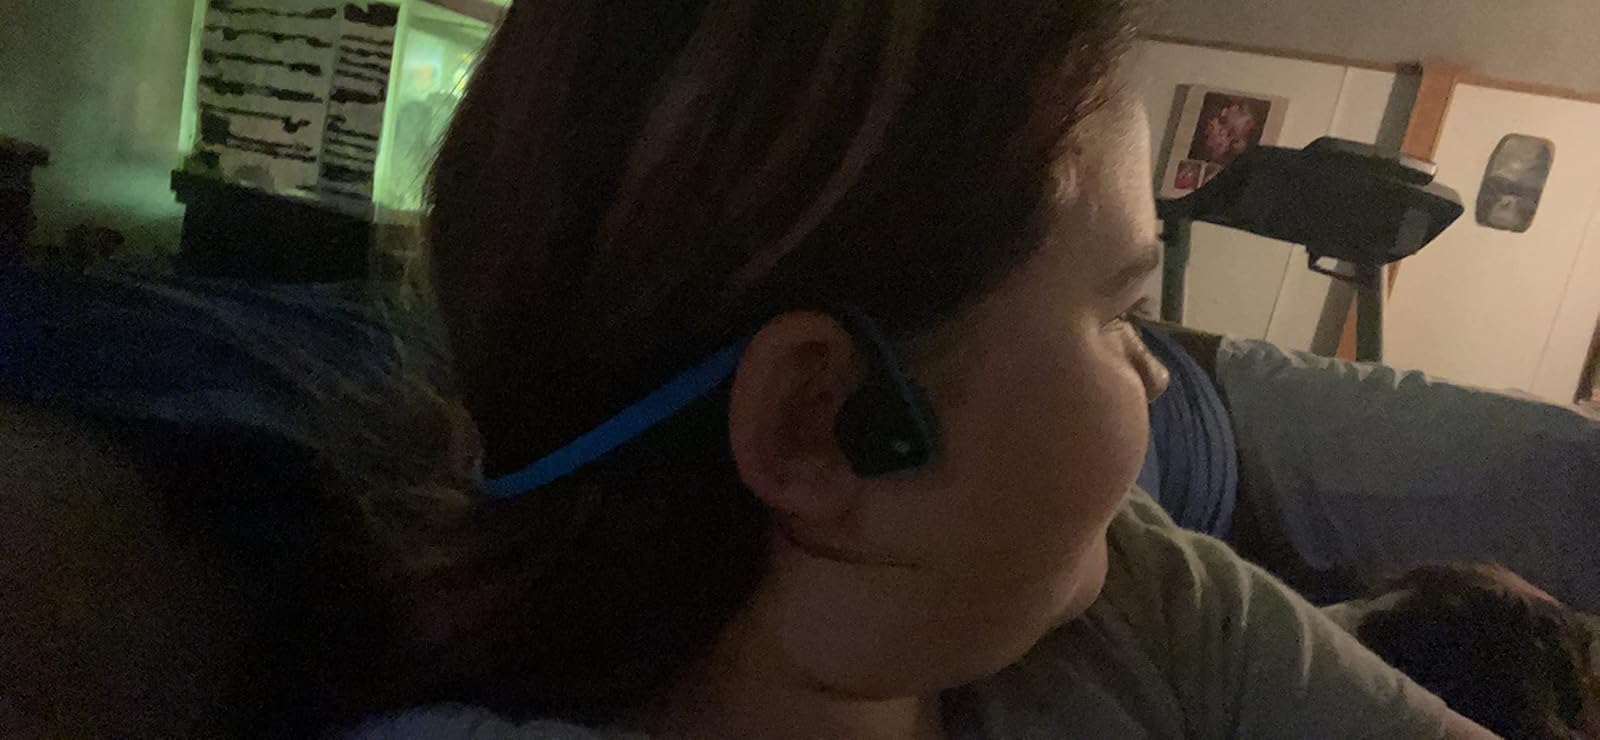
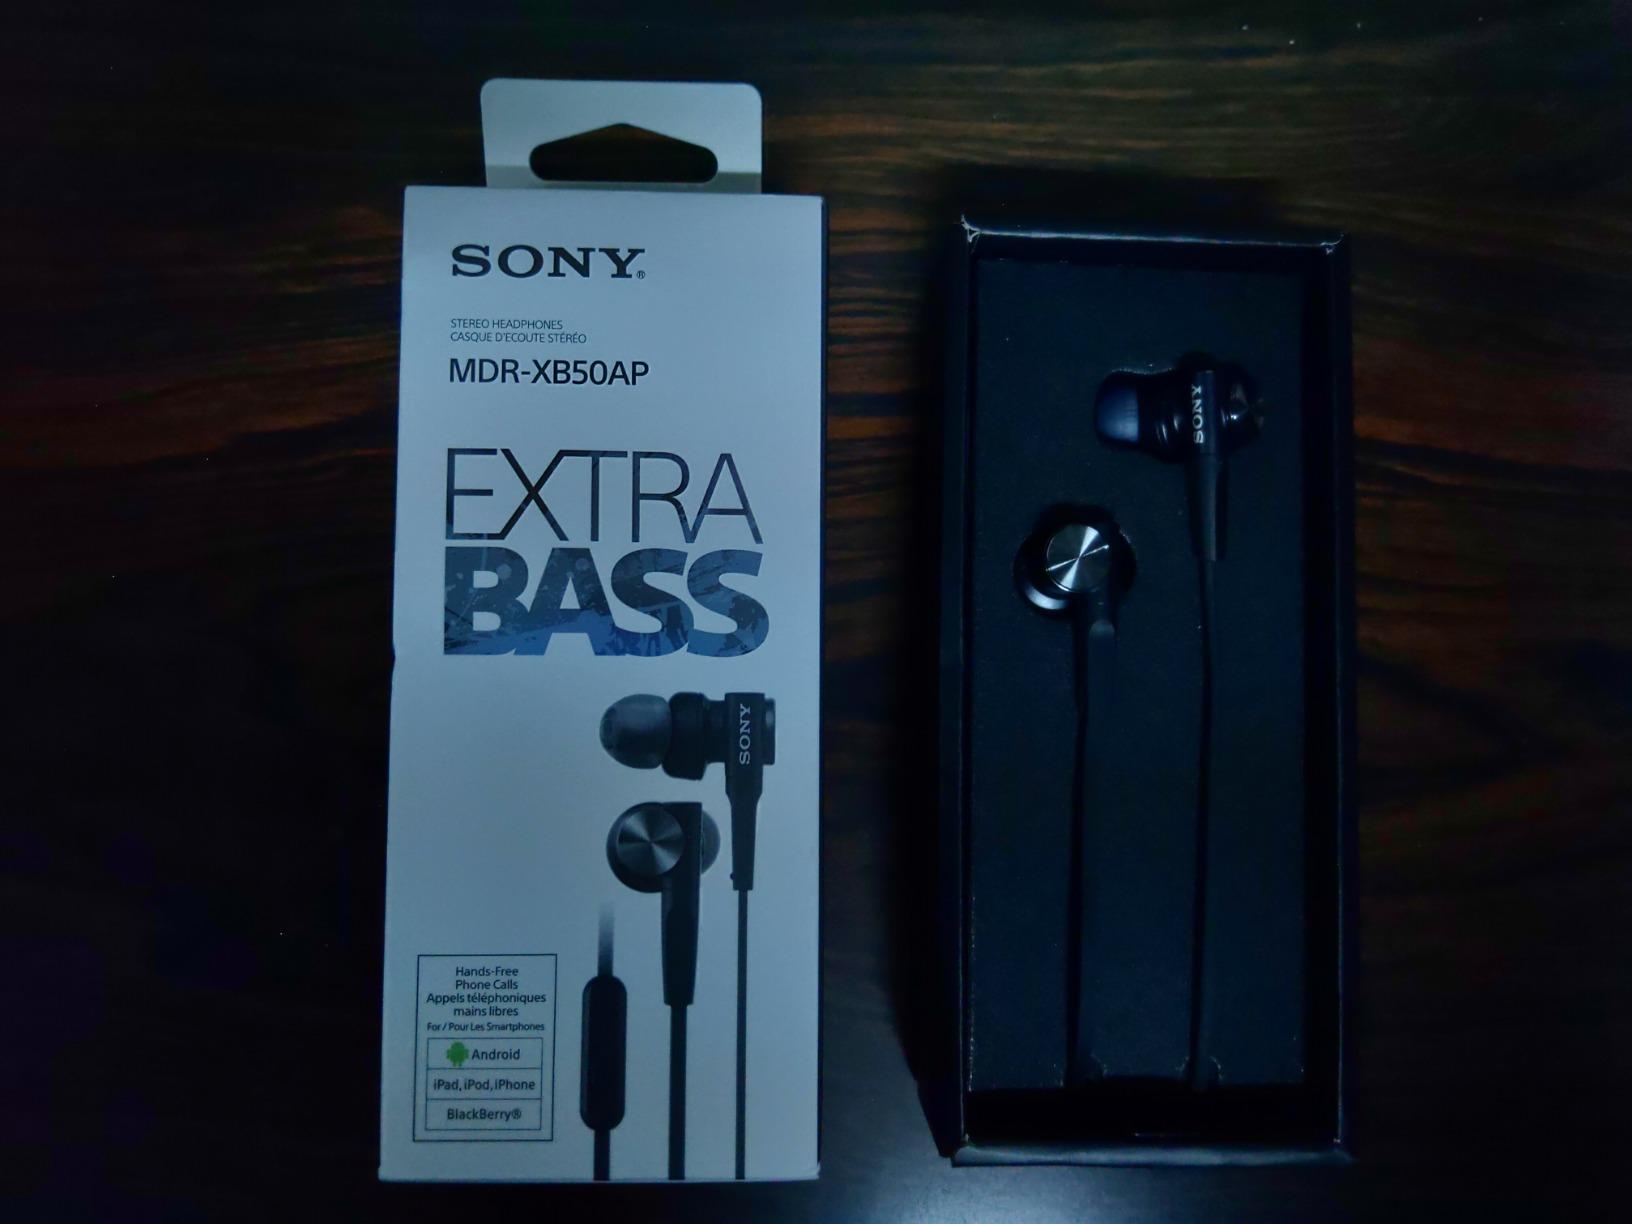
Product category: headphones
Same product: no